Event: Nepal Earthquake
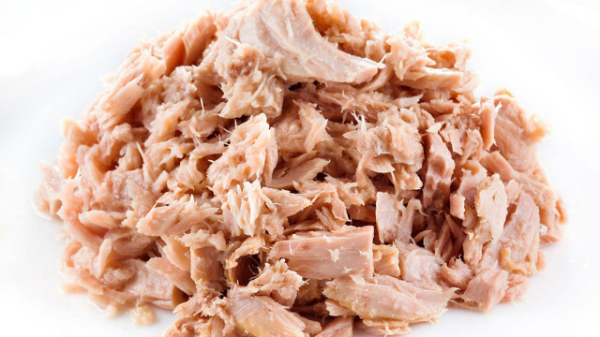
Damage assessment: no_damage